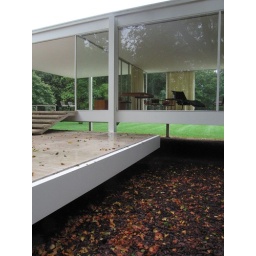
farnsworth house by mies van der rohe. (plano, illinois, usa)